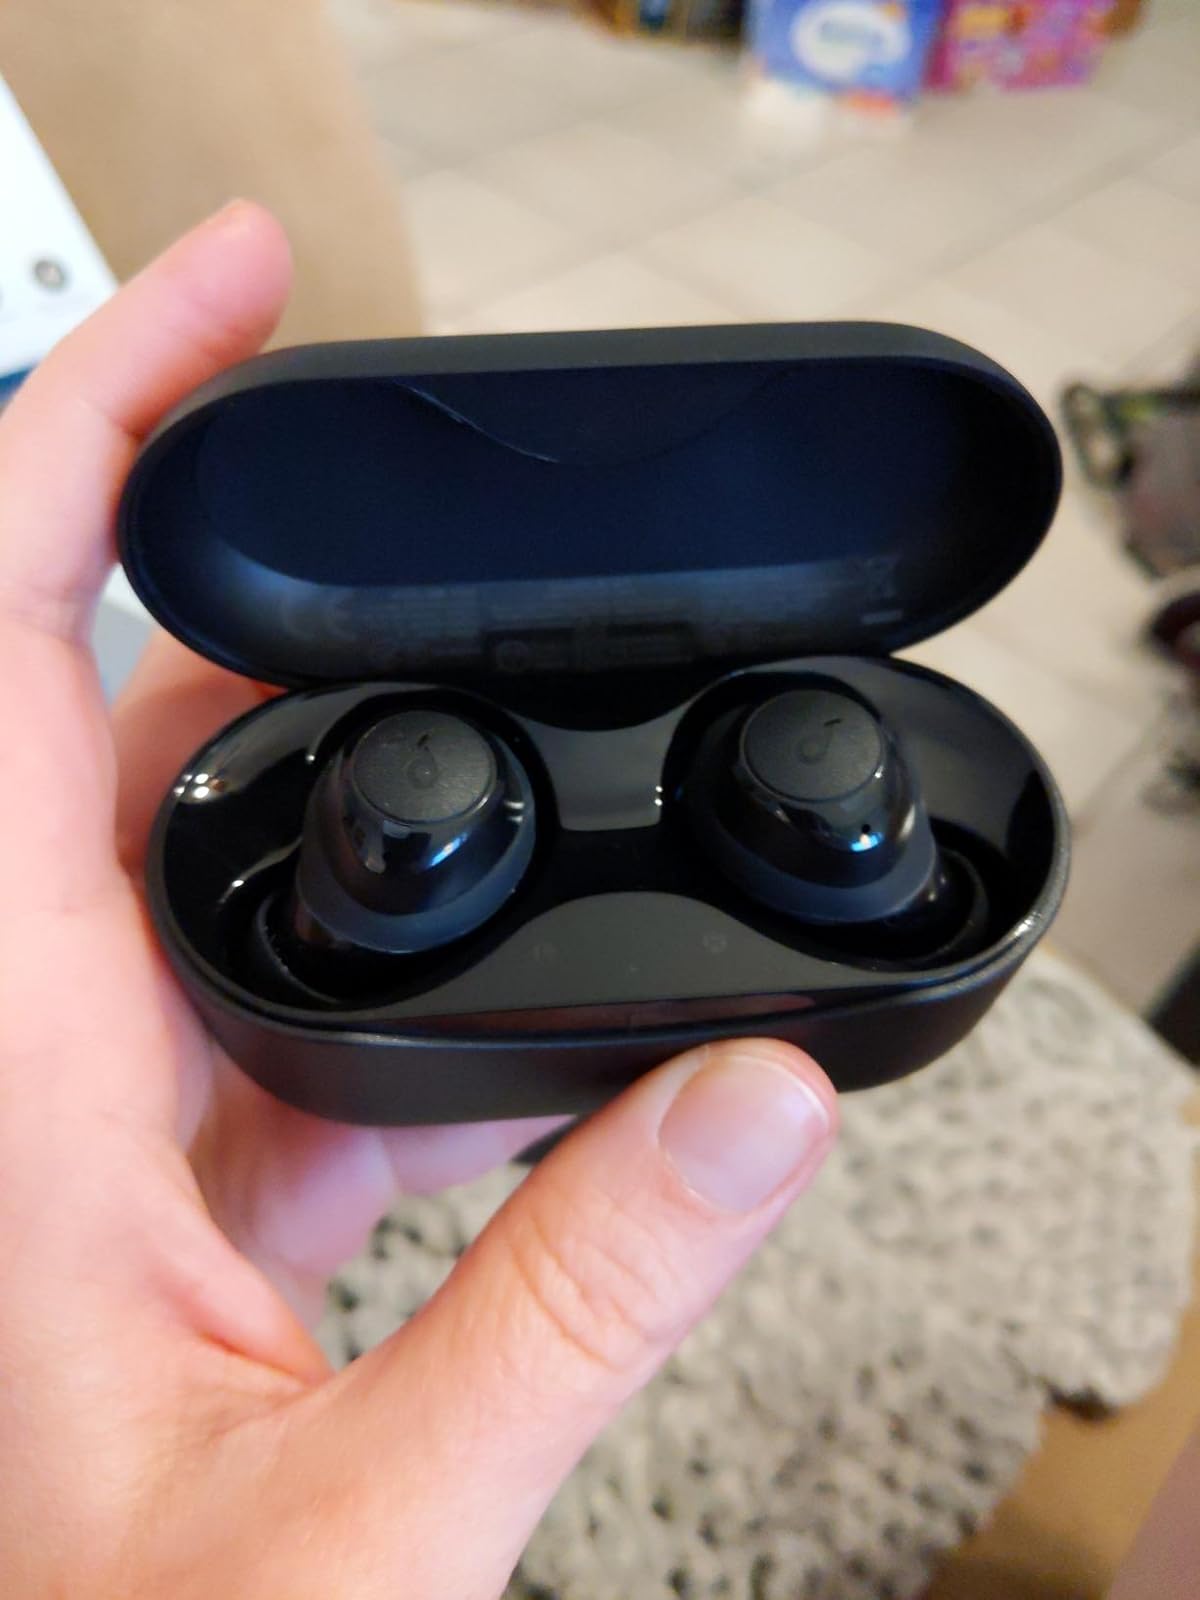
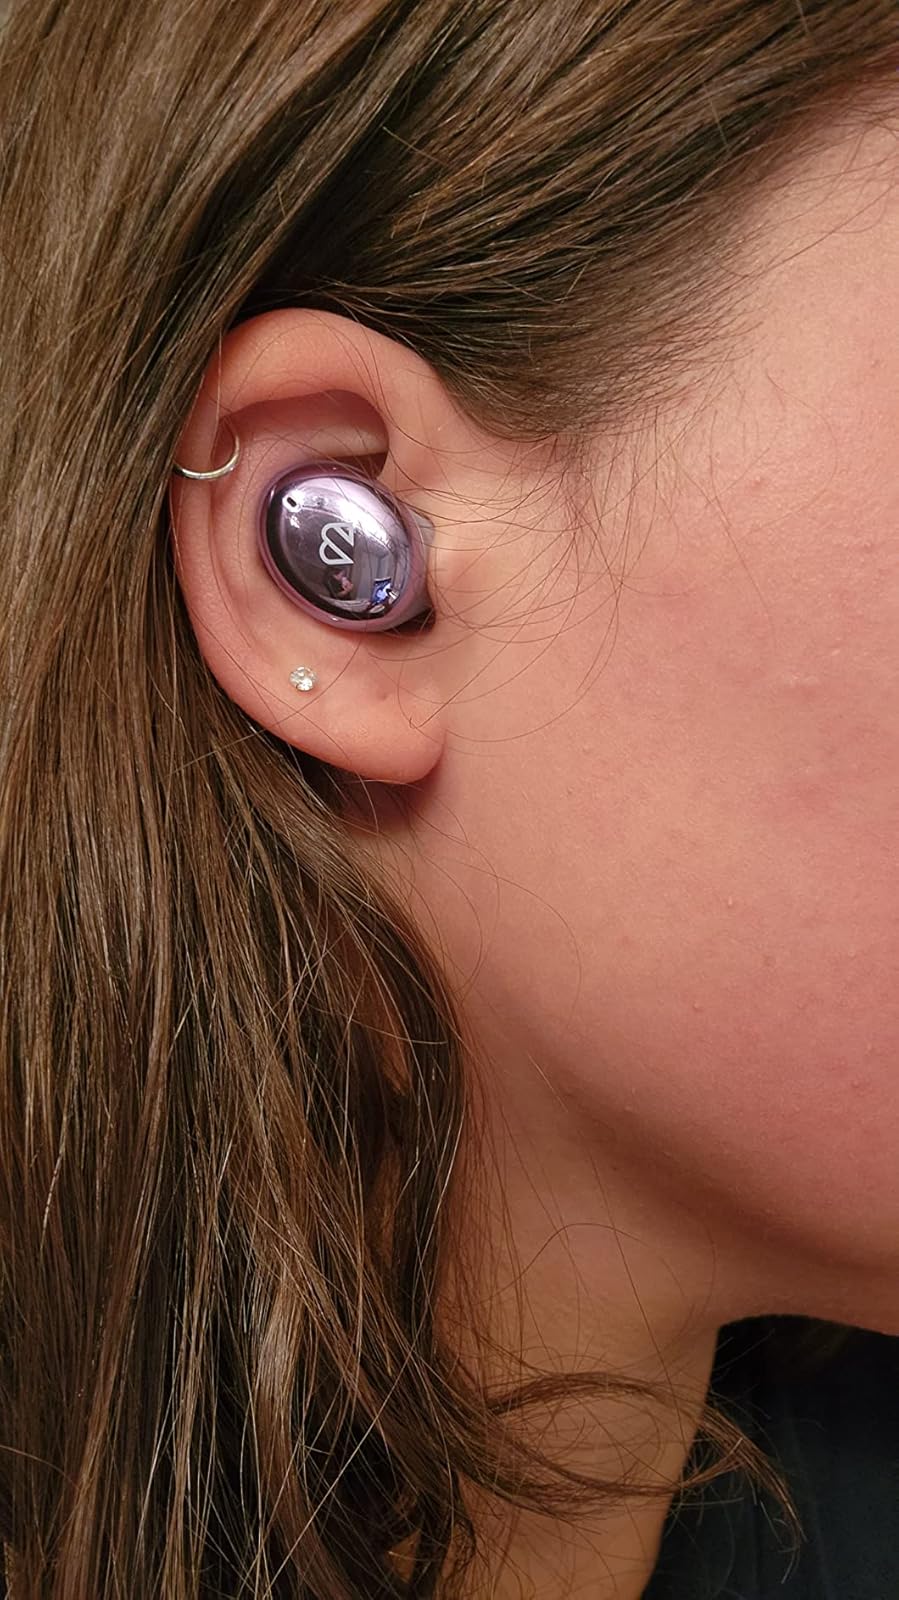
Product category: earbuds
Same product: no